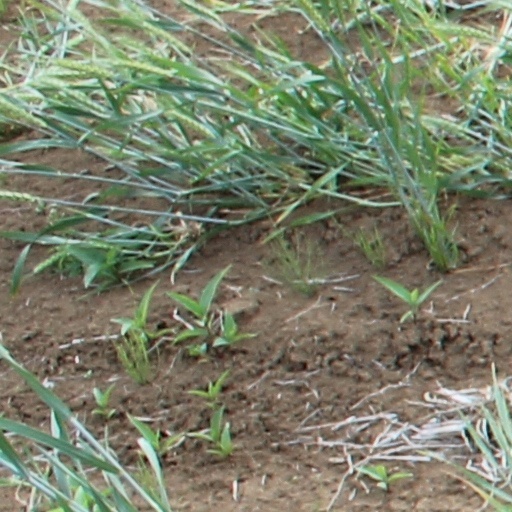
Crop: wheat